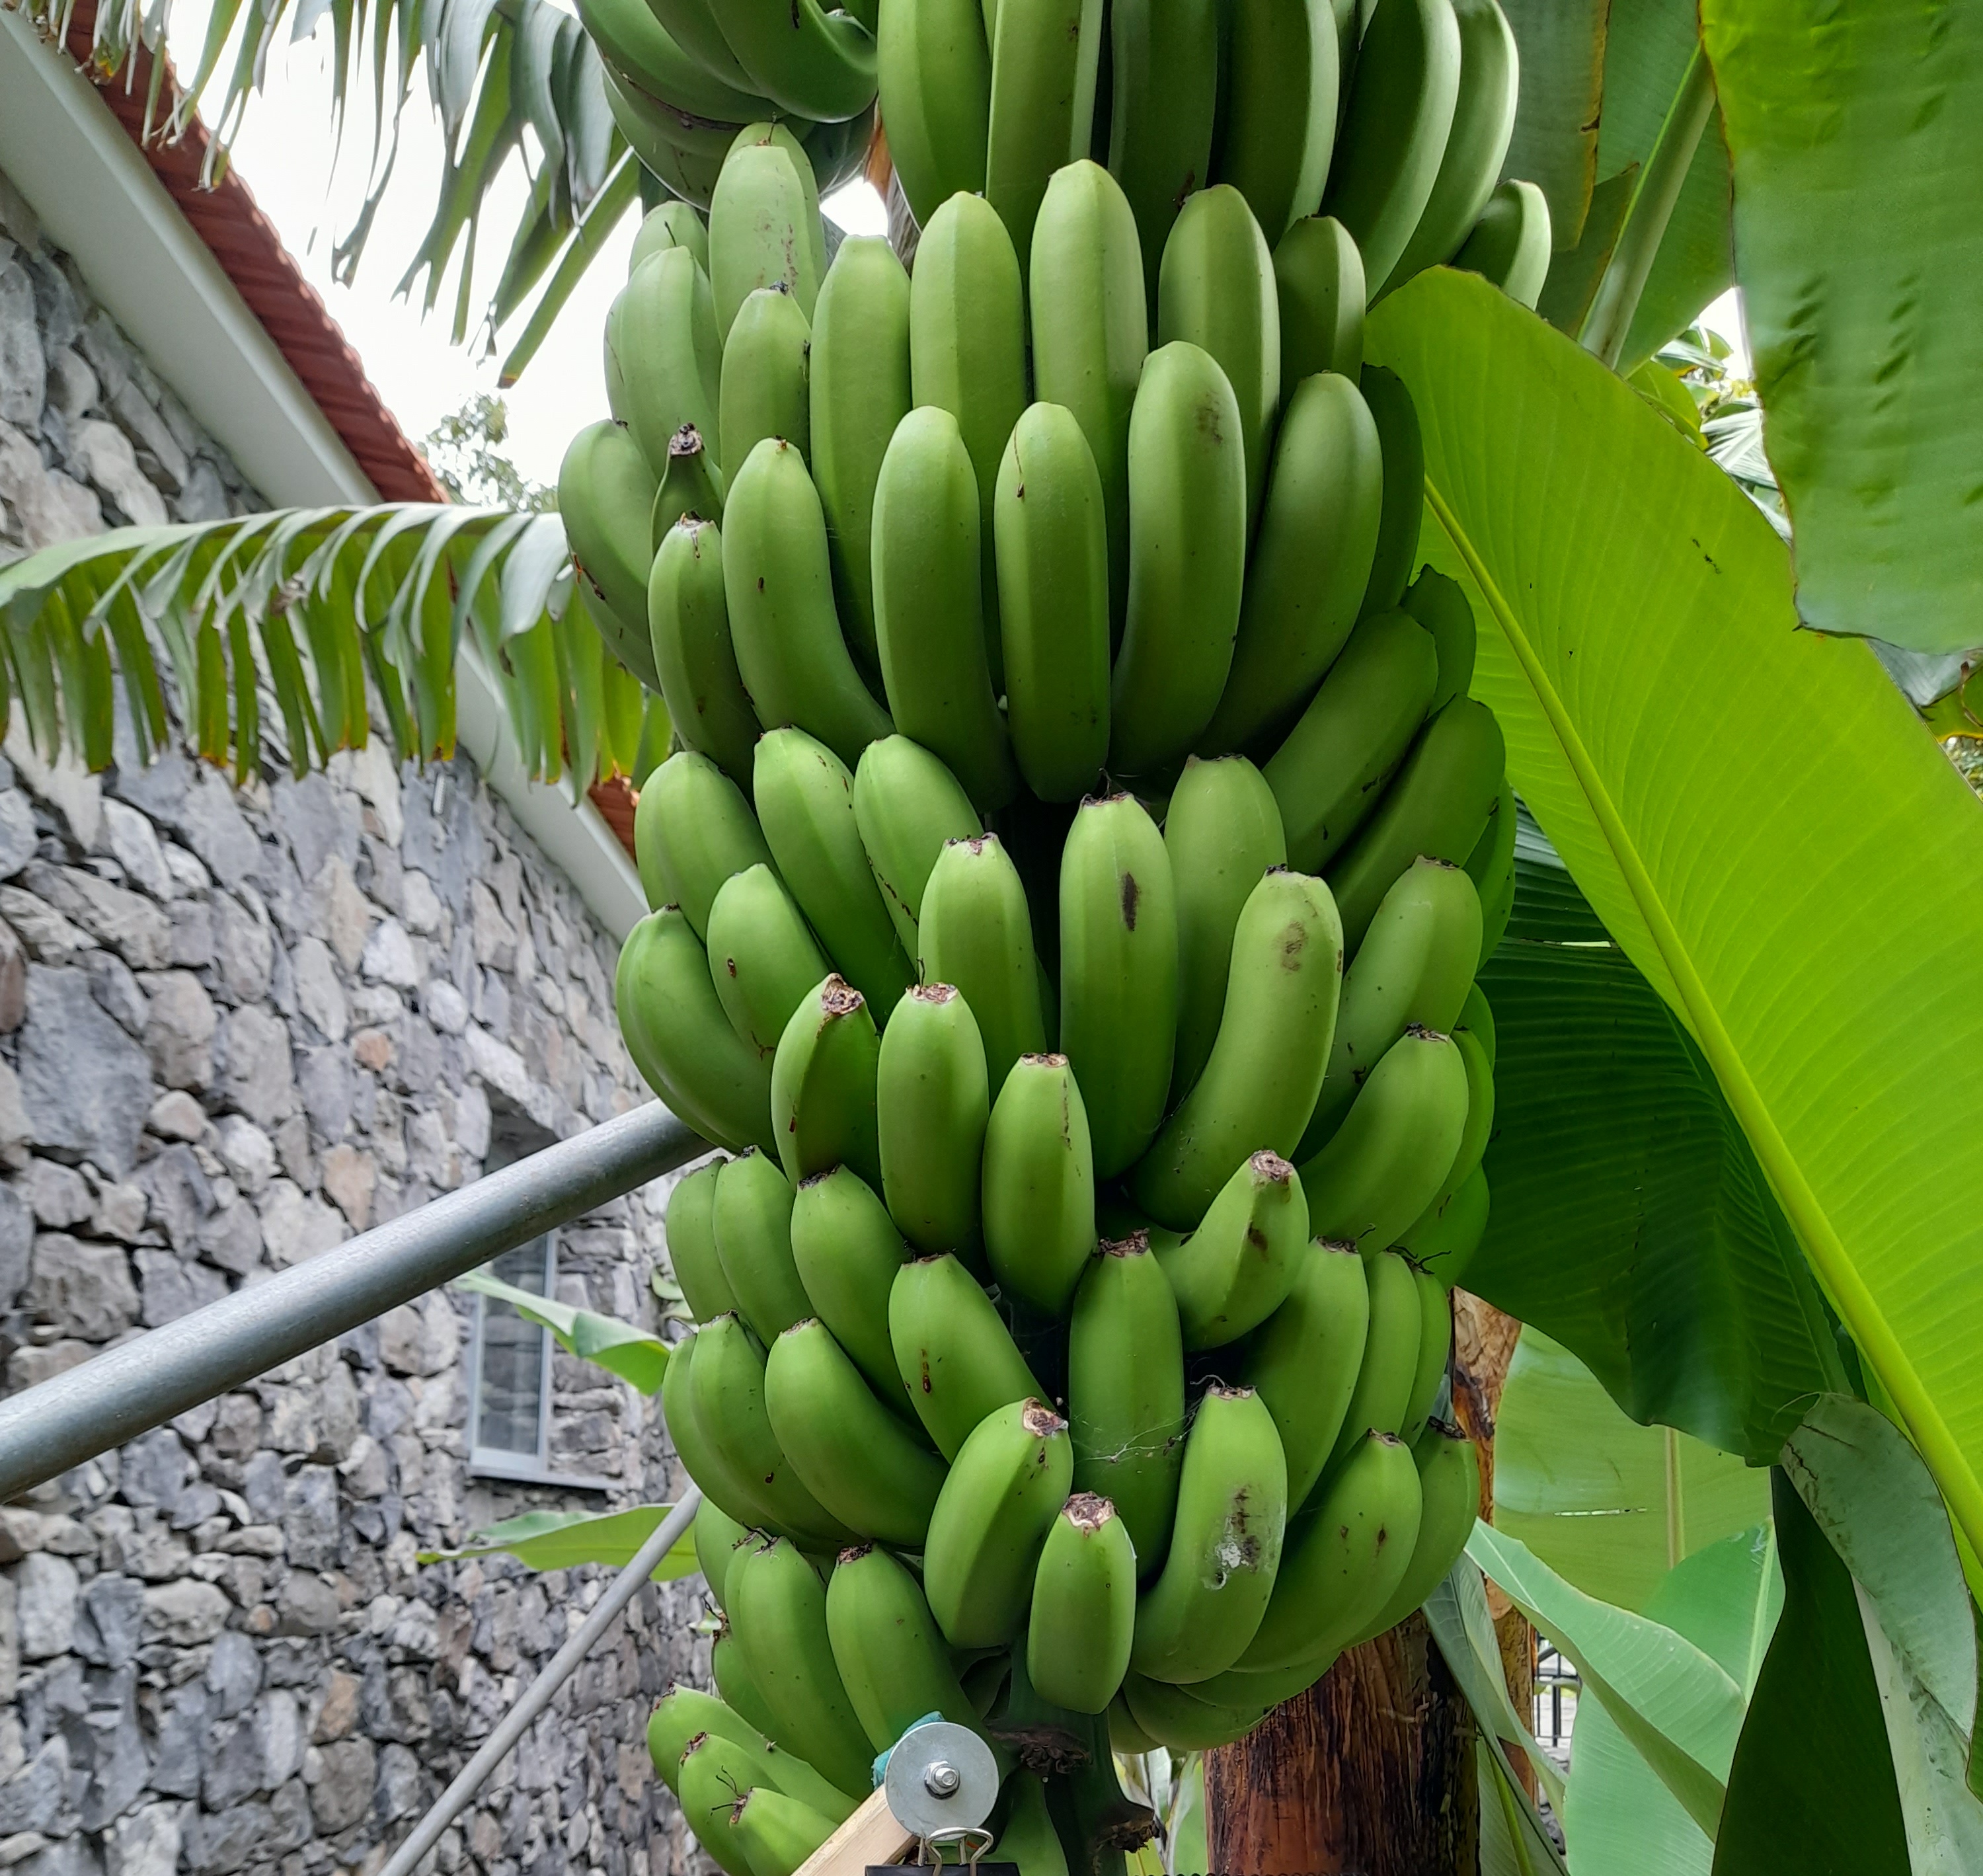
Label: Cut